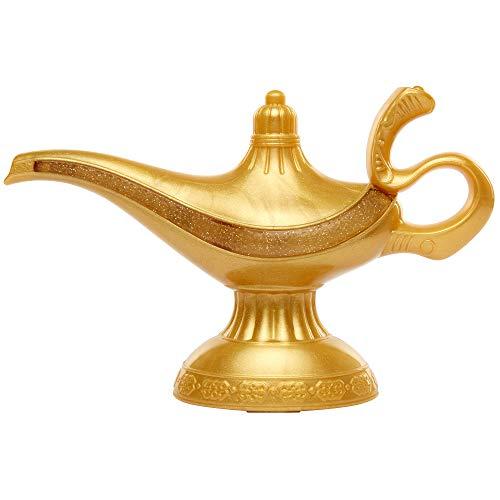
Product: Aladdin Disney Magic Genie Lamp, Lights Up & Shakes!
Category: Toys & Games | Dress Up & Pretend Play | Pretend Play
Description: Ask a question, rub Disney Aladdin, Aladdin magic genie lamp and get ready to laugh.
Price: $15.99
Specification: ProductDimensions:10x2.8x8.5inches|ItemWeight:10.6ounces|ShippingWeight:11.2ounces(Viewshippingratesandpolicies)|ASIN:B07GXM3XHX|Itemmodelnumber:86098|Manufacturerrecommendedage:36months-6years|Batteries:3AAAbatteriesrequired.(included)